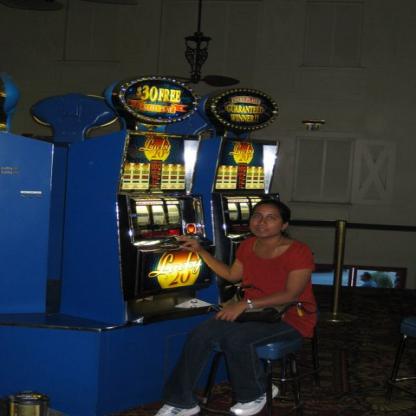
Scene: Indoor